Želivského (Prague Metro)

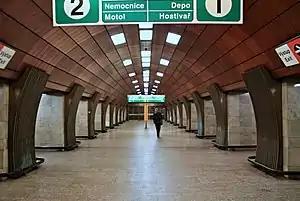

Želivského is a station on Line A of the Prague Metro. The station is located under Vinohradská street next to the Olšany Cemetery. It is named after the Jana Želivského street, which is itself named after Jan Želivský. The station was opened on 19 December 1980 as the eastern terminus of the extension of the line from Náměstí Míru. On 11 July 1987 the line was extended to Strašnická.